Myth: The Xenogears Orchestral Album

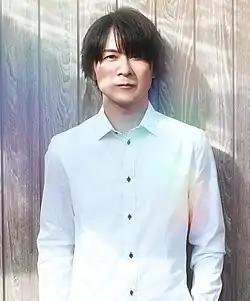
Composer and producer Yasunori Mitsuda

The album was released on February 23, 2011. It contains 14 tracks with a total length of 51:33. The album was published by Square Enix and has a catalog number of SQEX-10230. The physical release of the album was only in Japan, though it was additionally released digitally on iTunes outside of the country. Additionally, on April 1, 2011, Square Enix published a vinyl record version of the album. This version contains six tracks, corresponding to tracks 1, 3, 4, 8, 12, and 13 from the full album. It has a length of 28:33 and the catalog number SE-M0004. Ringtones for "Village Pride", "A Distant Promise", "Dark Dawn" and "Small Two of Pieces" were released on January 28, 2011. Mitsuda noted that there might be a second orchestral album in the future if the first was successful; he described himself as "very keen on the idea of producing the second album".